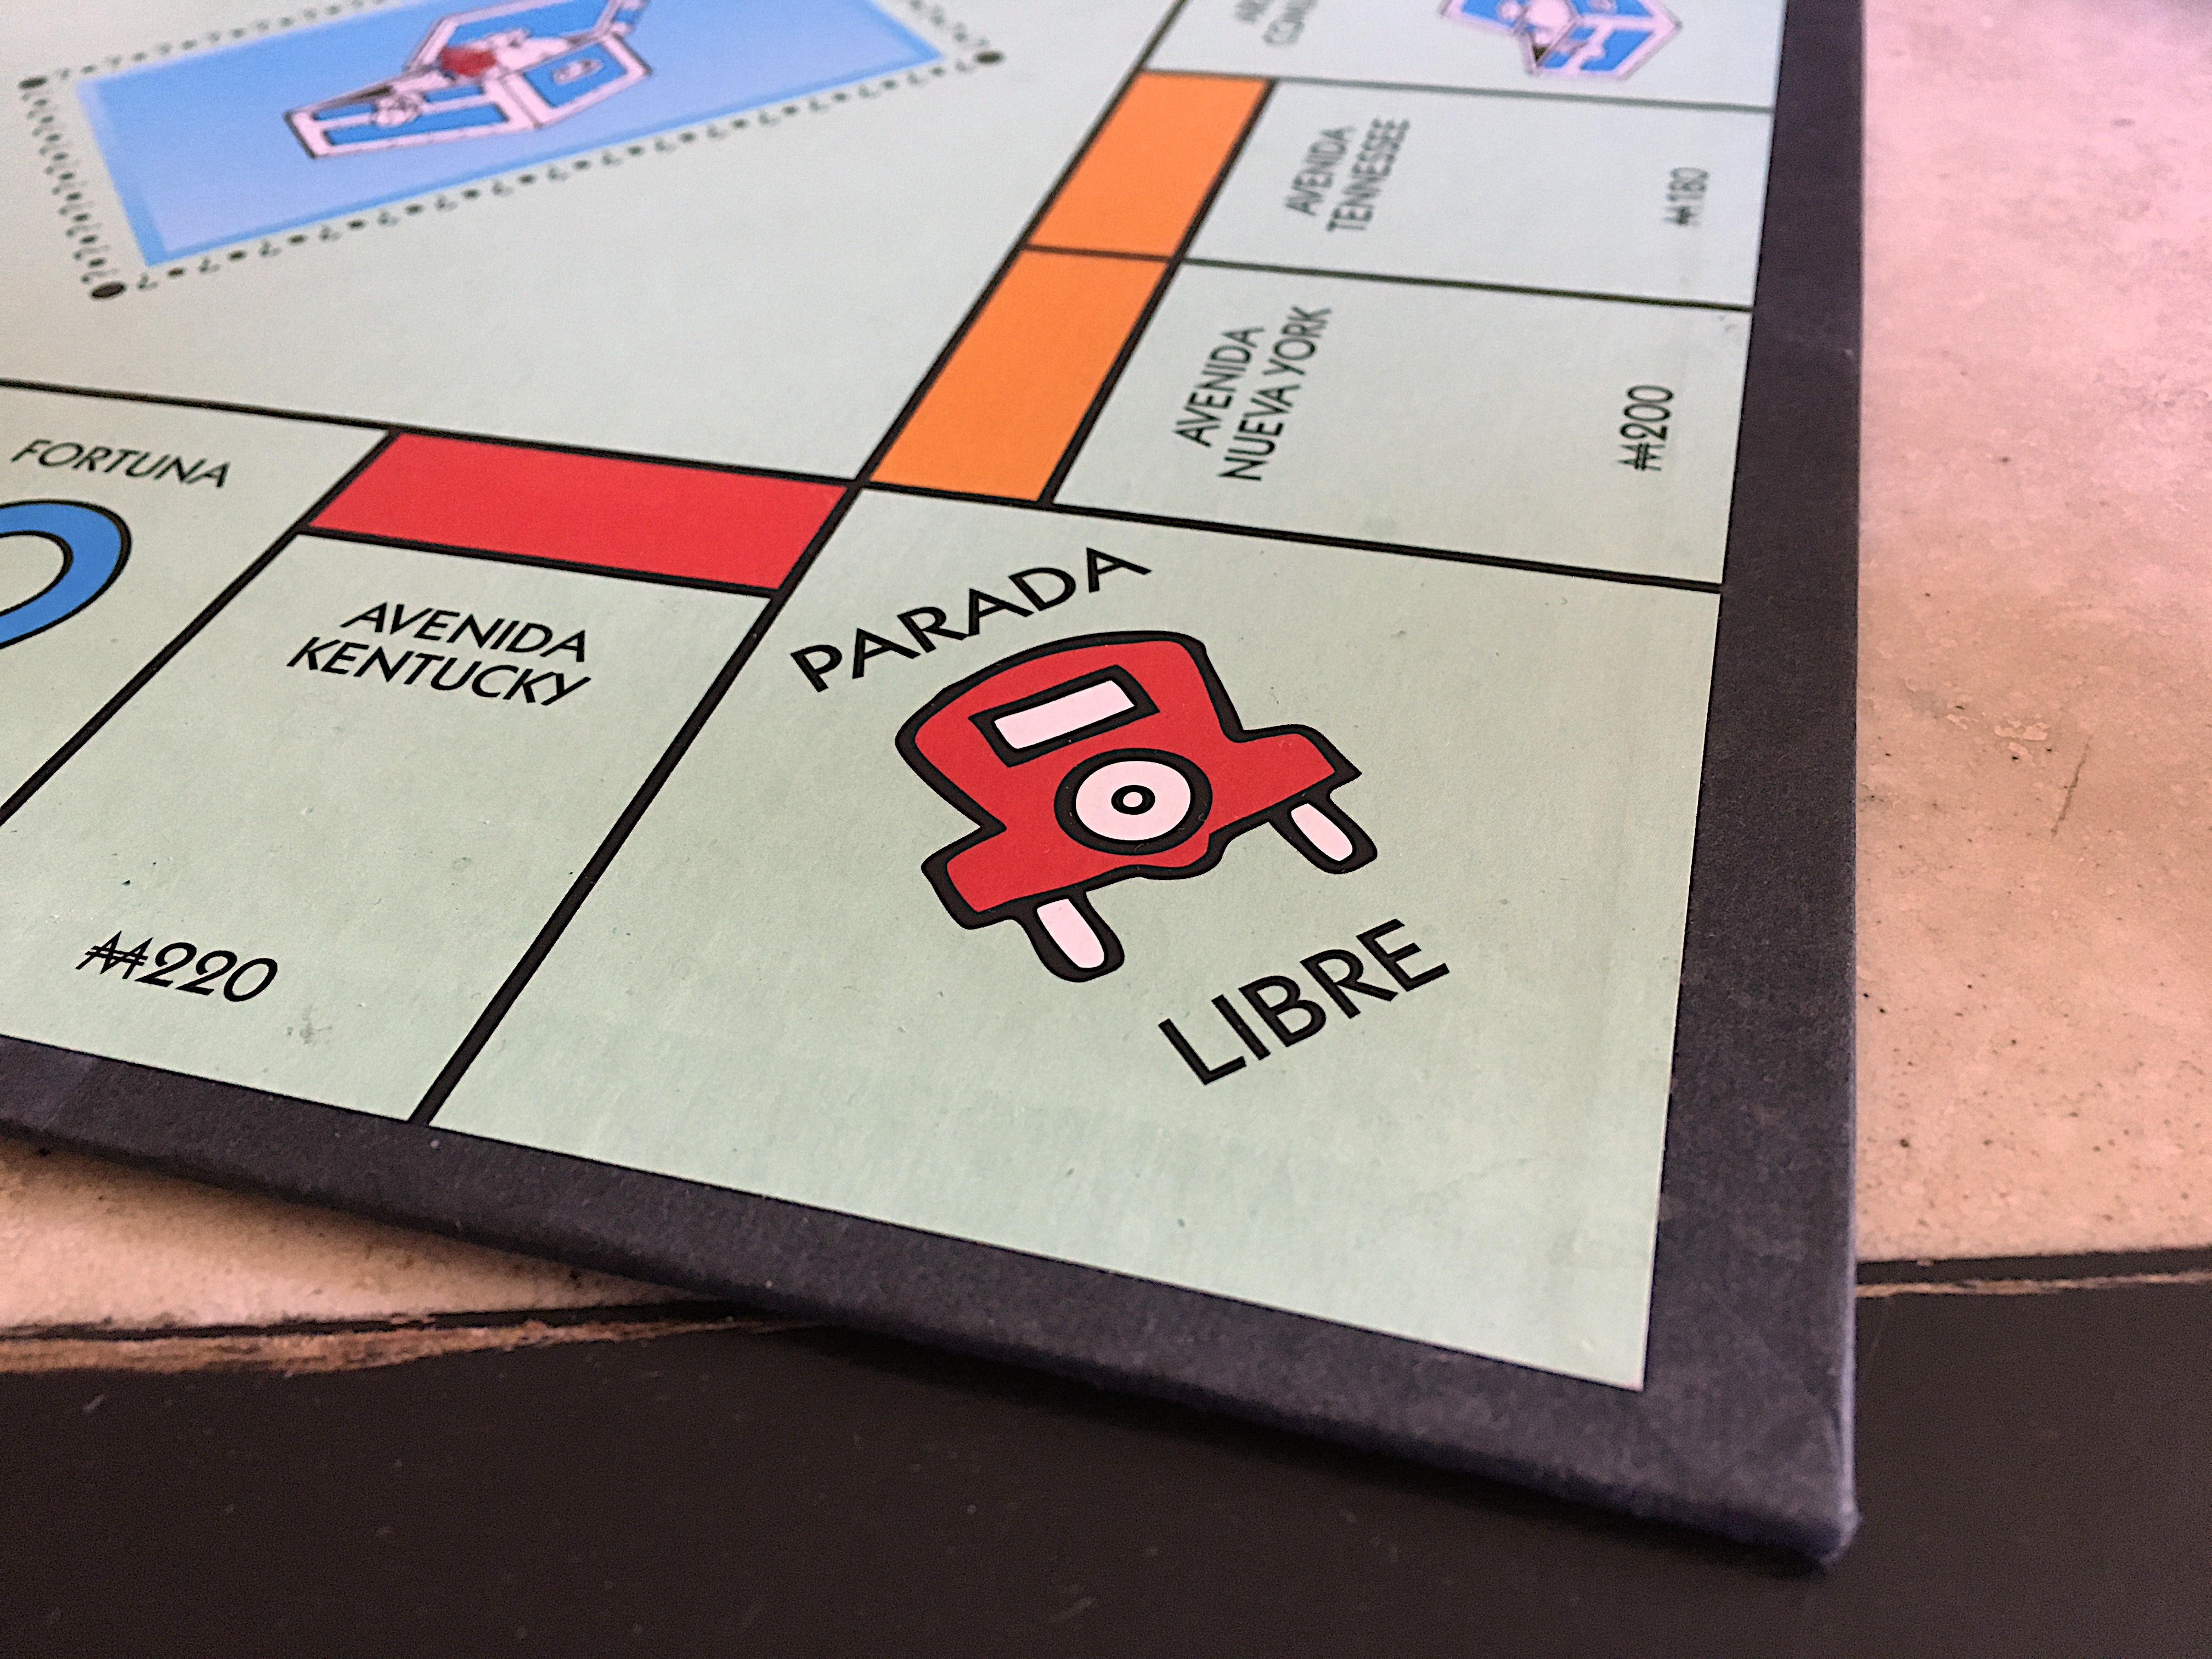
number, label, brand, design, games